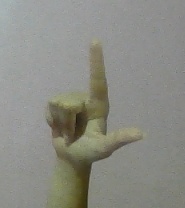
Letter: laam